The Potato Eaters

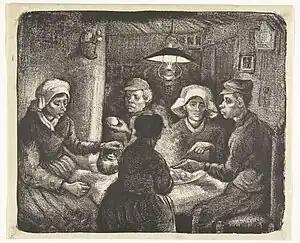
Lithograph (April 1885), reversed, Rijksmuseum, Amsterdam

Van Gogh made a lithograph of the composition "The Potato Eaters" before embarking on the painting proper. He sent impressions to his brother, and in a letter to a friend wrote that he made the lithograph from memory in the space of a day.